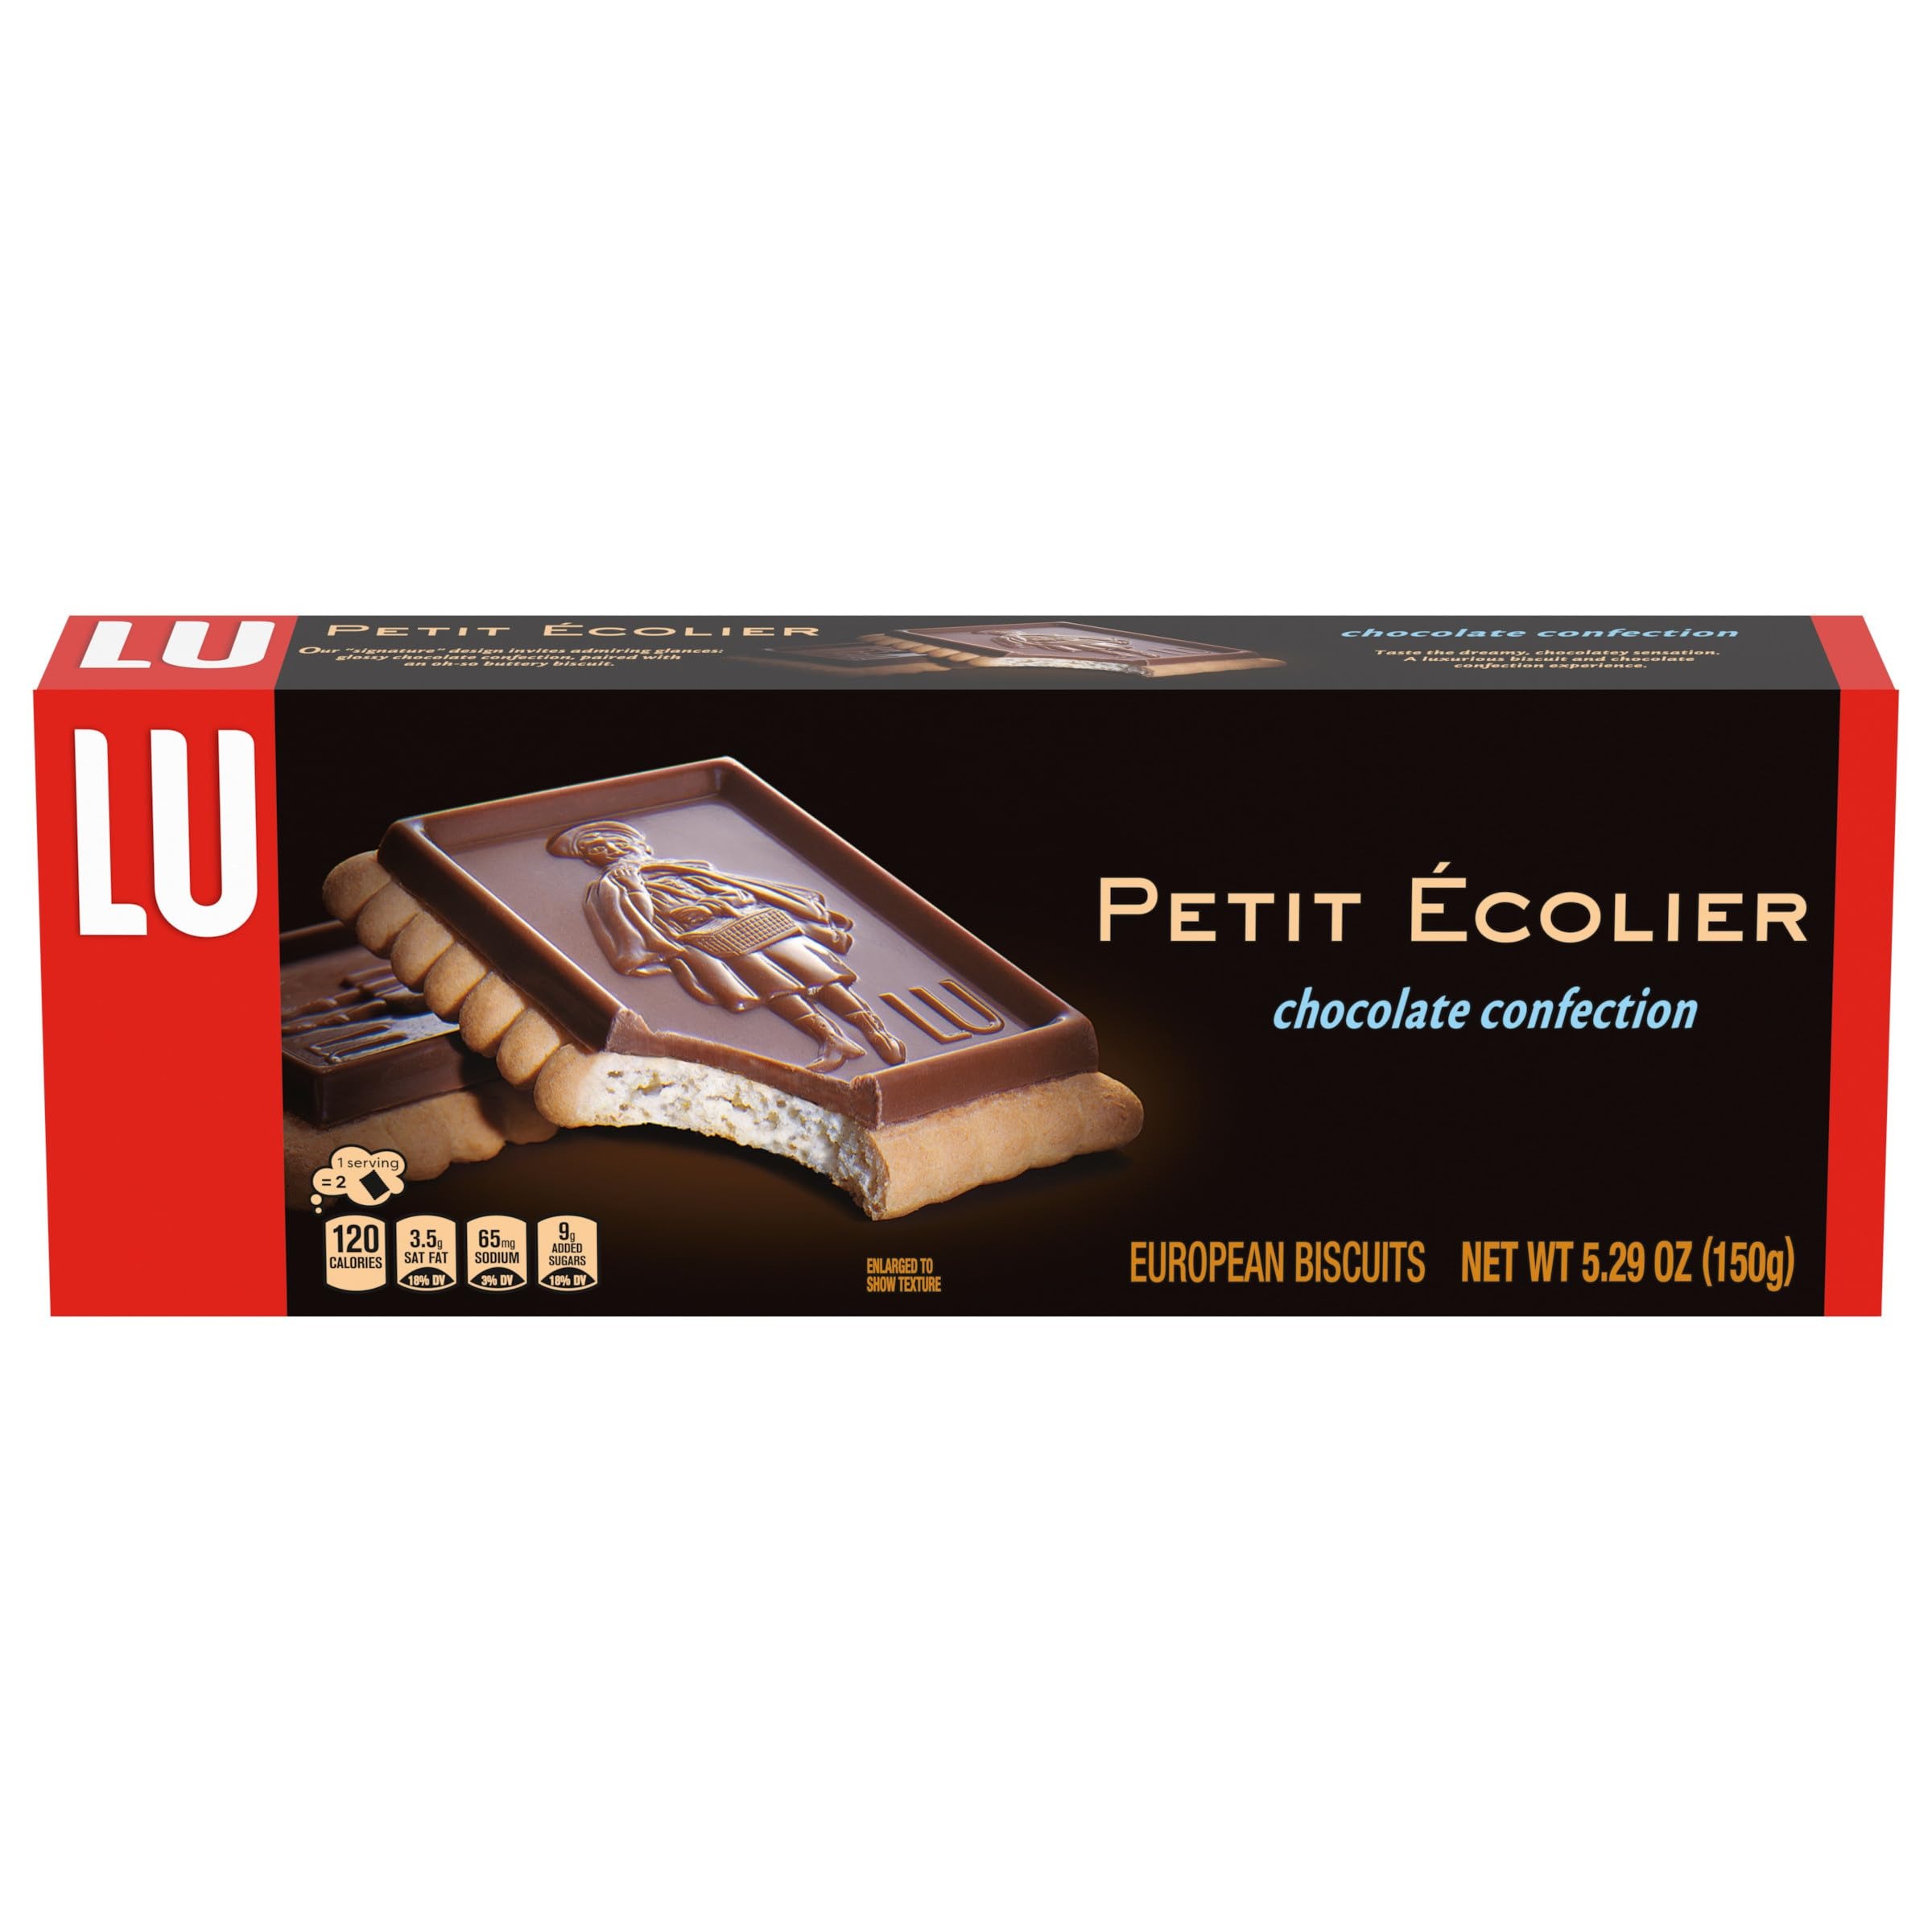
Item Name: Lu Petit Ecolier European Milk Chocolate Biscuit Cookies, 5.29 oz
Bullet Point 1: One 5.29 oz box of Lu Petit Ecolier European Milk Chocolate Biscuit Cookies
Bullet Point 2: French butter biscuit topped with glossy European gourmet chocolate
Bullet Point 3: Square chocolate biscuits with Le Petite Ecolier, or 'The Little Schoolboy', design
Bullet Point 4: Gourmet snacks ideal for special occasions or an afternoon sweet treat
Bullet Point 5: Chocolate candy makes a great pairing with coffee or tea
Value: 5.3
Unit: Ounce

Price: 4.555